Laniado Hospital

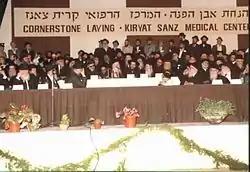
View of the dais at the cornerstone-laying ceremony for Laniado Hospital in 1974. Rabbi Yekusiel Yehudah Halberstam is seen at center left; his son, Rabbi Zvi Elimelech Halberstam (with glasses) is seated to his left.

The Rebbe began working towards his goal two years after founding the Hasidic community of Kiryat Sanz in northern Netanya. In 1958 he laid the cornerstone for a hospital, although he had no capital, no fund-raising apparatus, and no building permit. He petitioned the authorities for the permit, but the left-wing Minister of Health refused, reportedly offering Halberstam the job of supervising religious activities at government hospitals instead. In 1962 the leftist party which controlled the Health Ministry suddenly quit the government coalition and the ministry was given to the Torah-observant Hapoel HaMizrachi party. One day the deputy health minister, Yitzhak Rafael, and other officials visited the Rebbe in Netanya. After the meeting, the Rebbe called Rafael aside and asked him to use his position to help other Torah-observant Jews. Two days later, the building permit arrived in the mail.